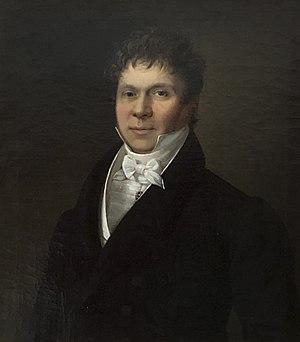
portrait de Jean-Louis van Dievoet (1777-1854), époux de Jeanne Wittouck, secrétaire du Parquet de la Cour de Cassation à Bruxelles. Huile sur toile, 61 cm x 70 cm, signé BRICE, daté 1826 et signé à gauche à hauteur de l'échancrure du jabot.
Jean-Louis Van Dievoet, né à Bruxelles le 24 novembre 1777, au Marché aux Fromages, en l'antique maison familiale appelée "Le Dragon de Fer", construite en 1709 par son arrière grand-père Jean-Baptiste van Dievoet, baptisé même jour en l'église de Saint-Nicolas, mort à Bruxelles le 16 mai 1854, est un juriste bruxellois et le premier secrétaire du Parquet de la Cour de Cassation après l'indépendance belge.
La famille Van Dievoet est une famille belge inscrite aux registres de la bourgeoisie de Bruxelles dès le XVIIᵉ siècle et issue des sept Lignages de Bruxelles. Sa filiation suivie est établie depuis 1650. Elle forma à la fin du XVIIᵉ siècle un rameau parisien connu sous le nom de Van Dievoet dit Vandive, éteint en 1802.
La famille Wittouck, est une famille de la noblesse belge, issue des Lignages de Bruxelles, établie à Bruxelles dès le XVIIIᵉ siècle.
La Cour de cassation est la juridiction la plus élevée de l'ordre judiciaire belge. Elle veille à la bonne application de la loi par les cours et tribunaux.